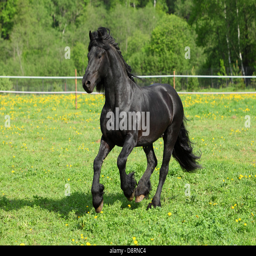
friesian horse galloping in a green field